Masonry bridge

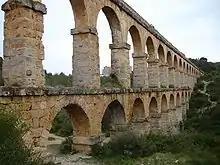
Tarragona aqueduct.

It is widely accepted that the oldest known vaulted Roman structure is the Cloaca Maxima, a sewer constructed under the rule of Tarquinius Priscus around 600 BCE.